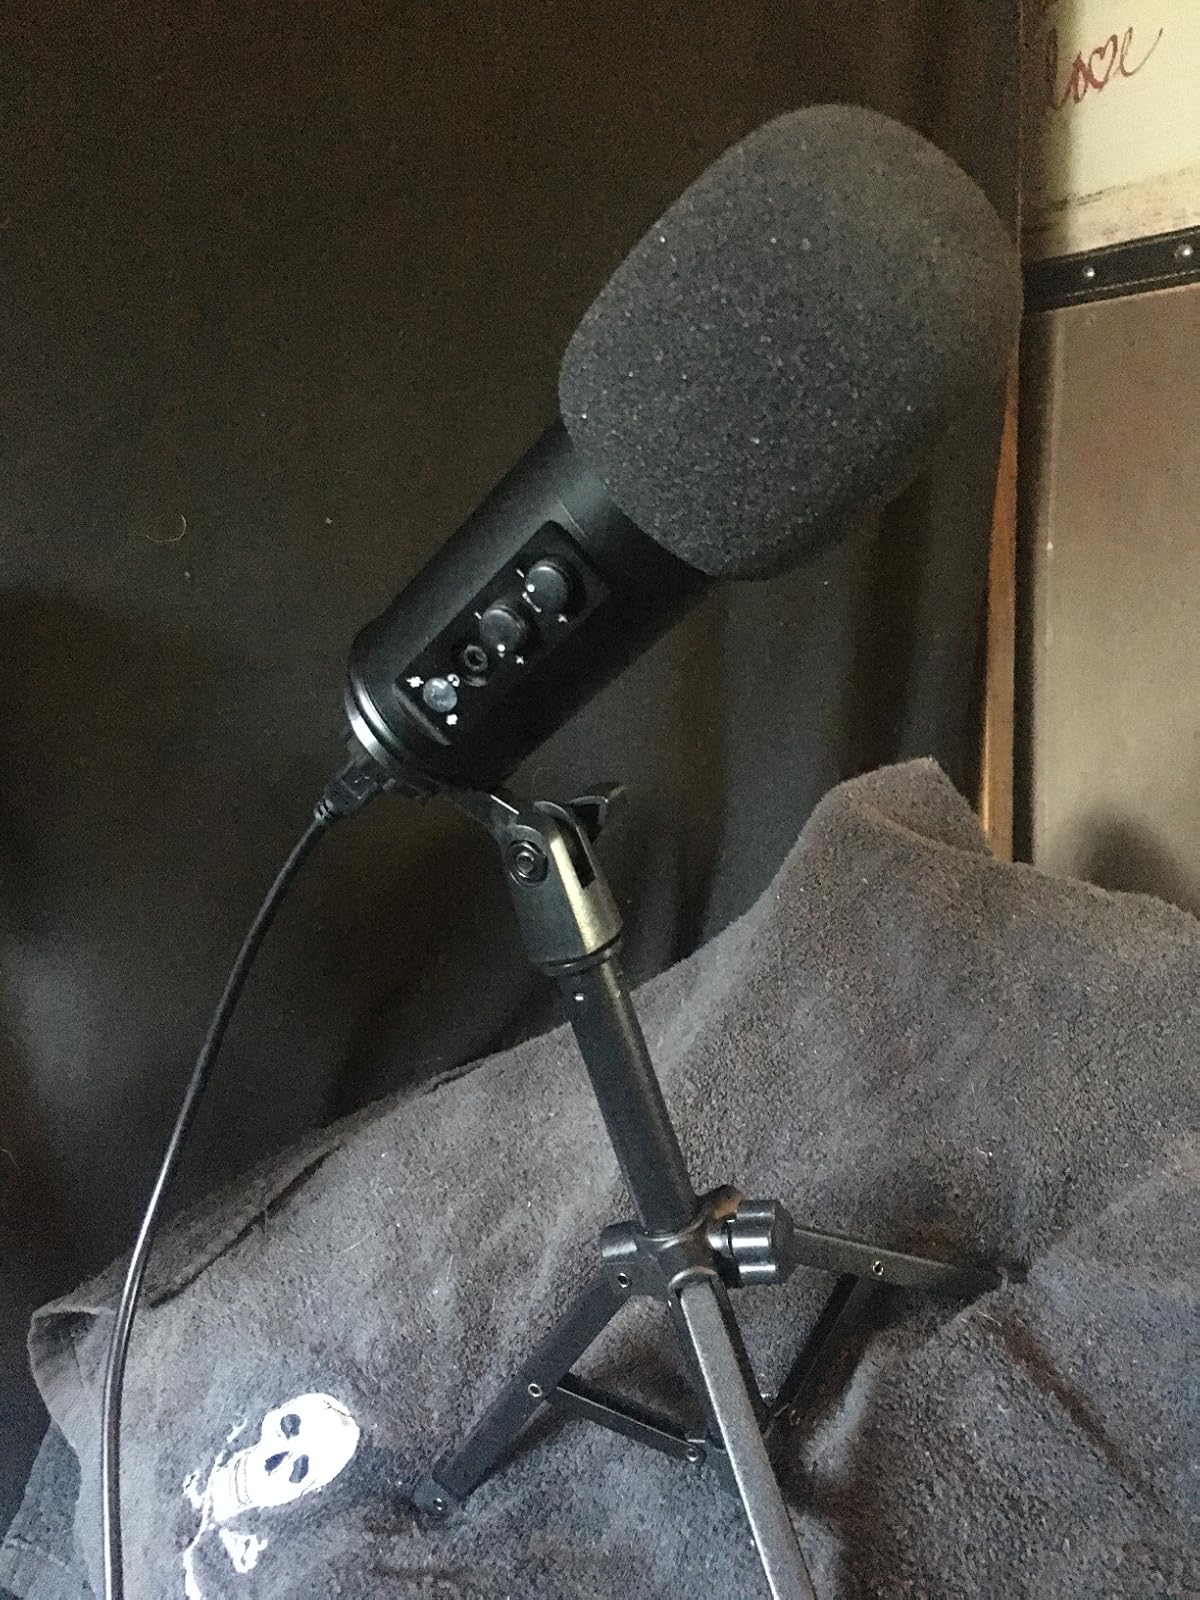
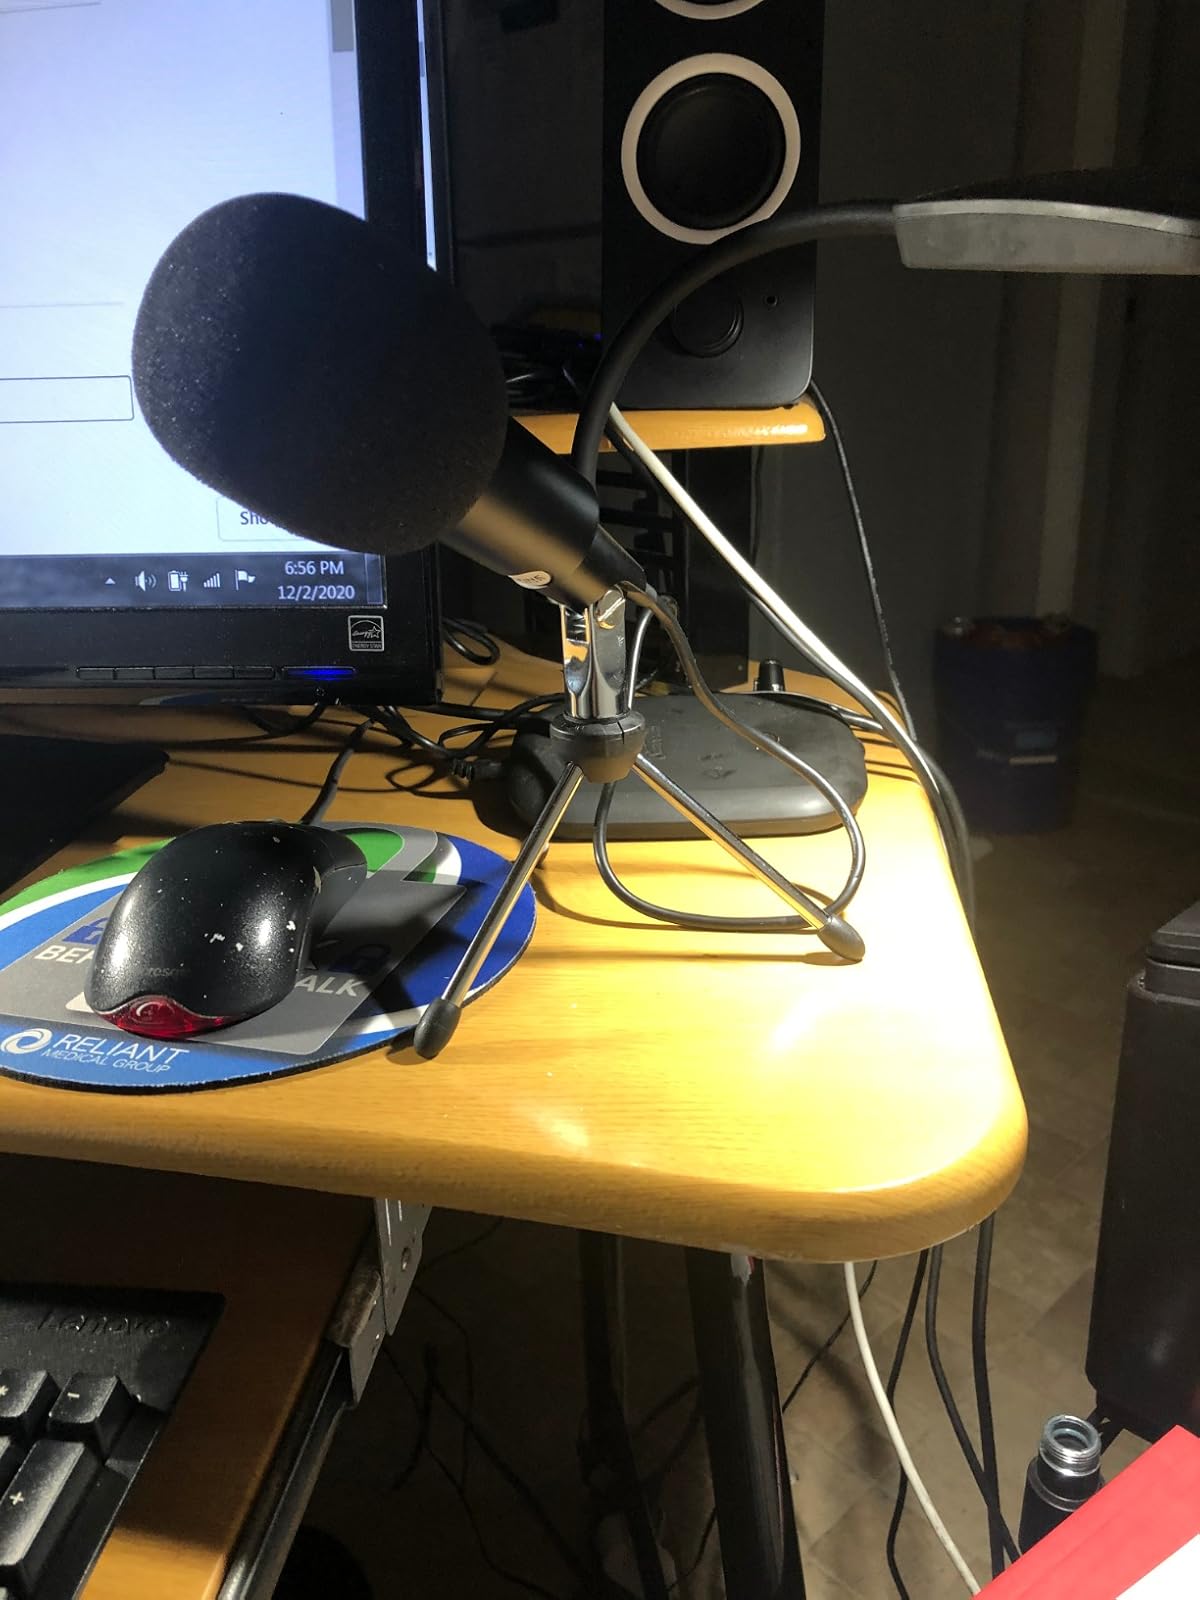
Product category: microphone
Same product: no